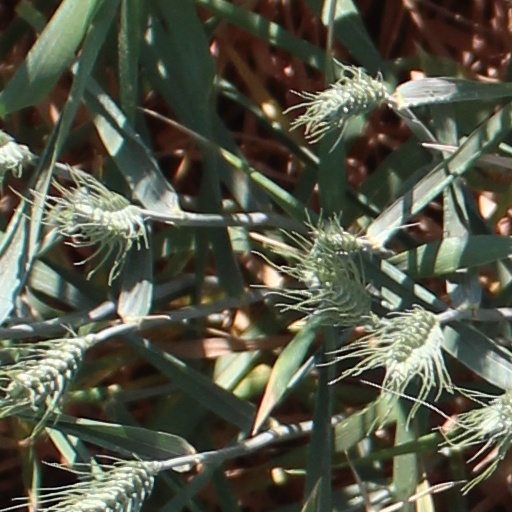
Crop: wheat